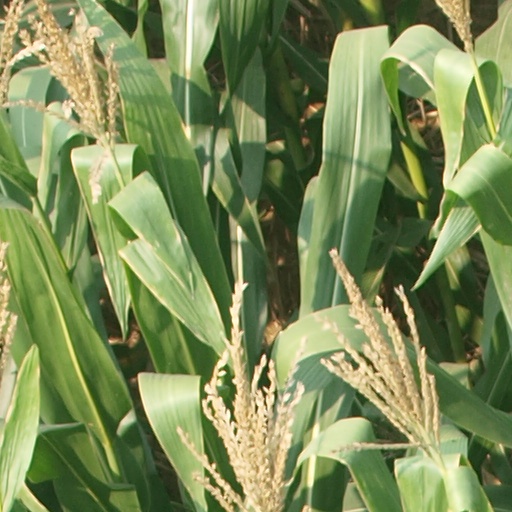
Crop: maize; corn